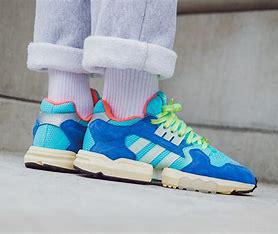
Brand: Adidas
Model: ZX Torsion